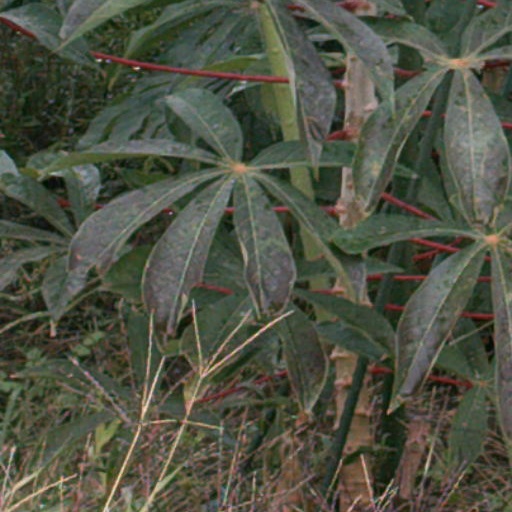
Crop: cassava